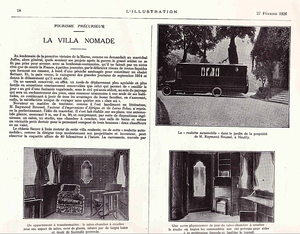
Tourisme précurseur: La Villa Nomade, In: L'Illustration — up page.
Raymond Roussel, né à Paris, le 20 janvier 1877 et mort à Palerme, en Italie, le 14 juillet 1933, est un écrivain, dramaturge et poète français.